Marine Biological Association of the United Kingdom

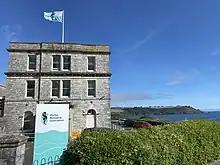
The Marine Biological Association, Plymouth

The Marine Biological Association of the United Kingdom (MBA) is a learned society with a scientific laboratory that undertakes research in marine biology. The organisation was founded in 1884 and has been based in Plymouth since the Citadel Hill Laboratory was opened on 30 June 1888.